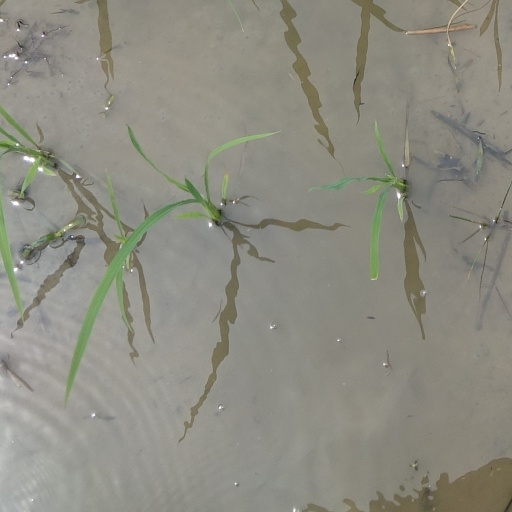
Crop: rice